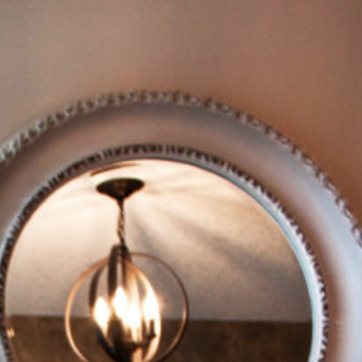
Material: mirror